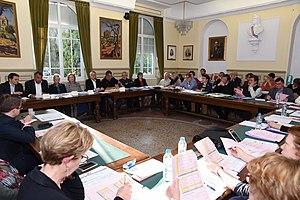
Saint Martin de Crau Conseil Municipal avril 2019
Saint-Martin-de-Crau est une commune française située dans le département des Bouches-du-Rhône, en région Provence-Alpes-Côte d'Azur. Ses habitants sont les Saint-Martinois ou les Cravens.